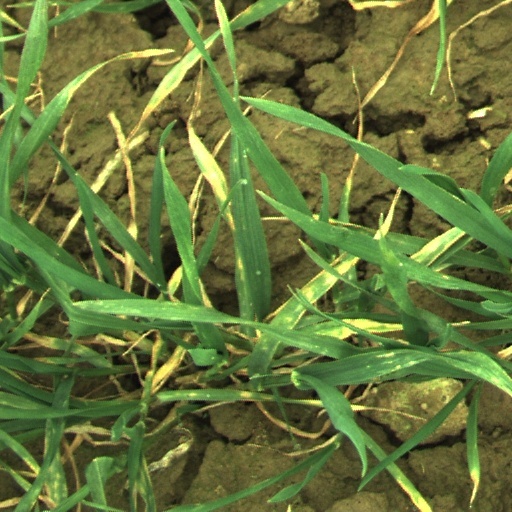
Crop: wheat